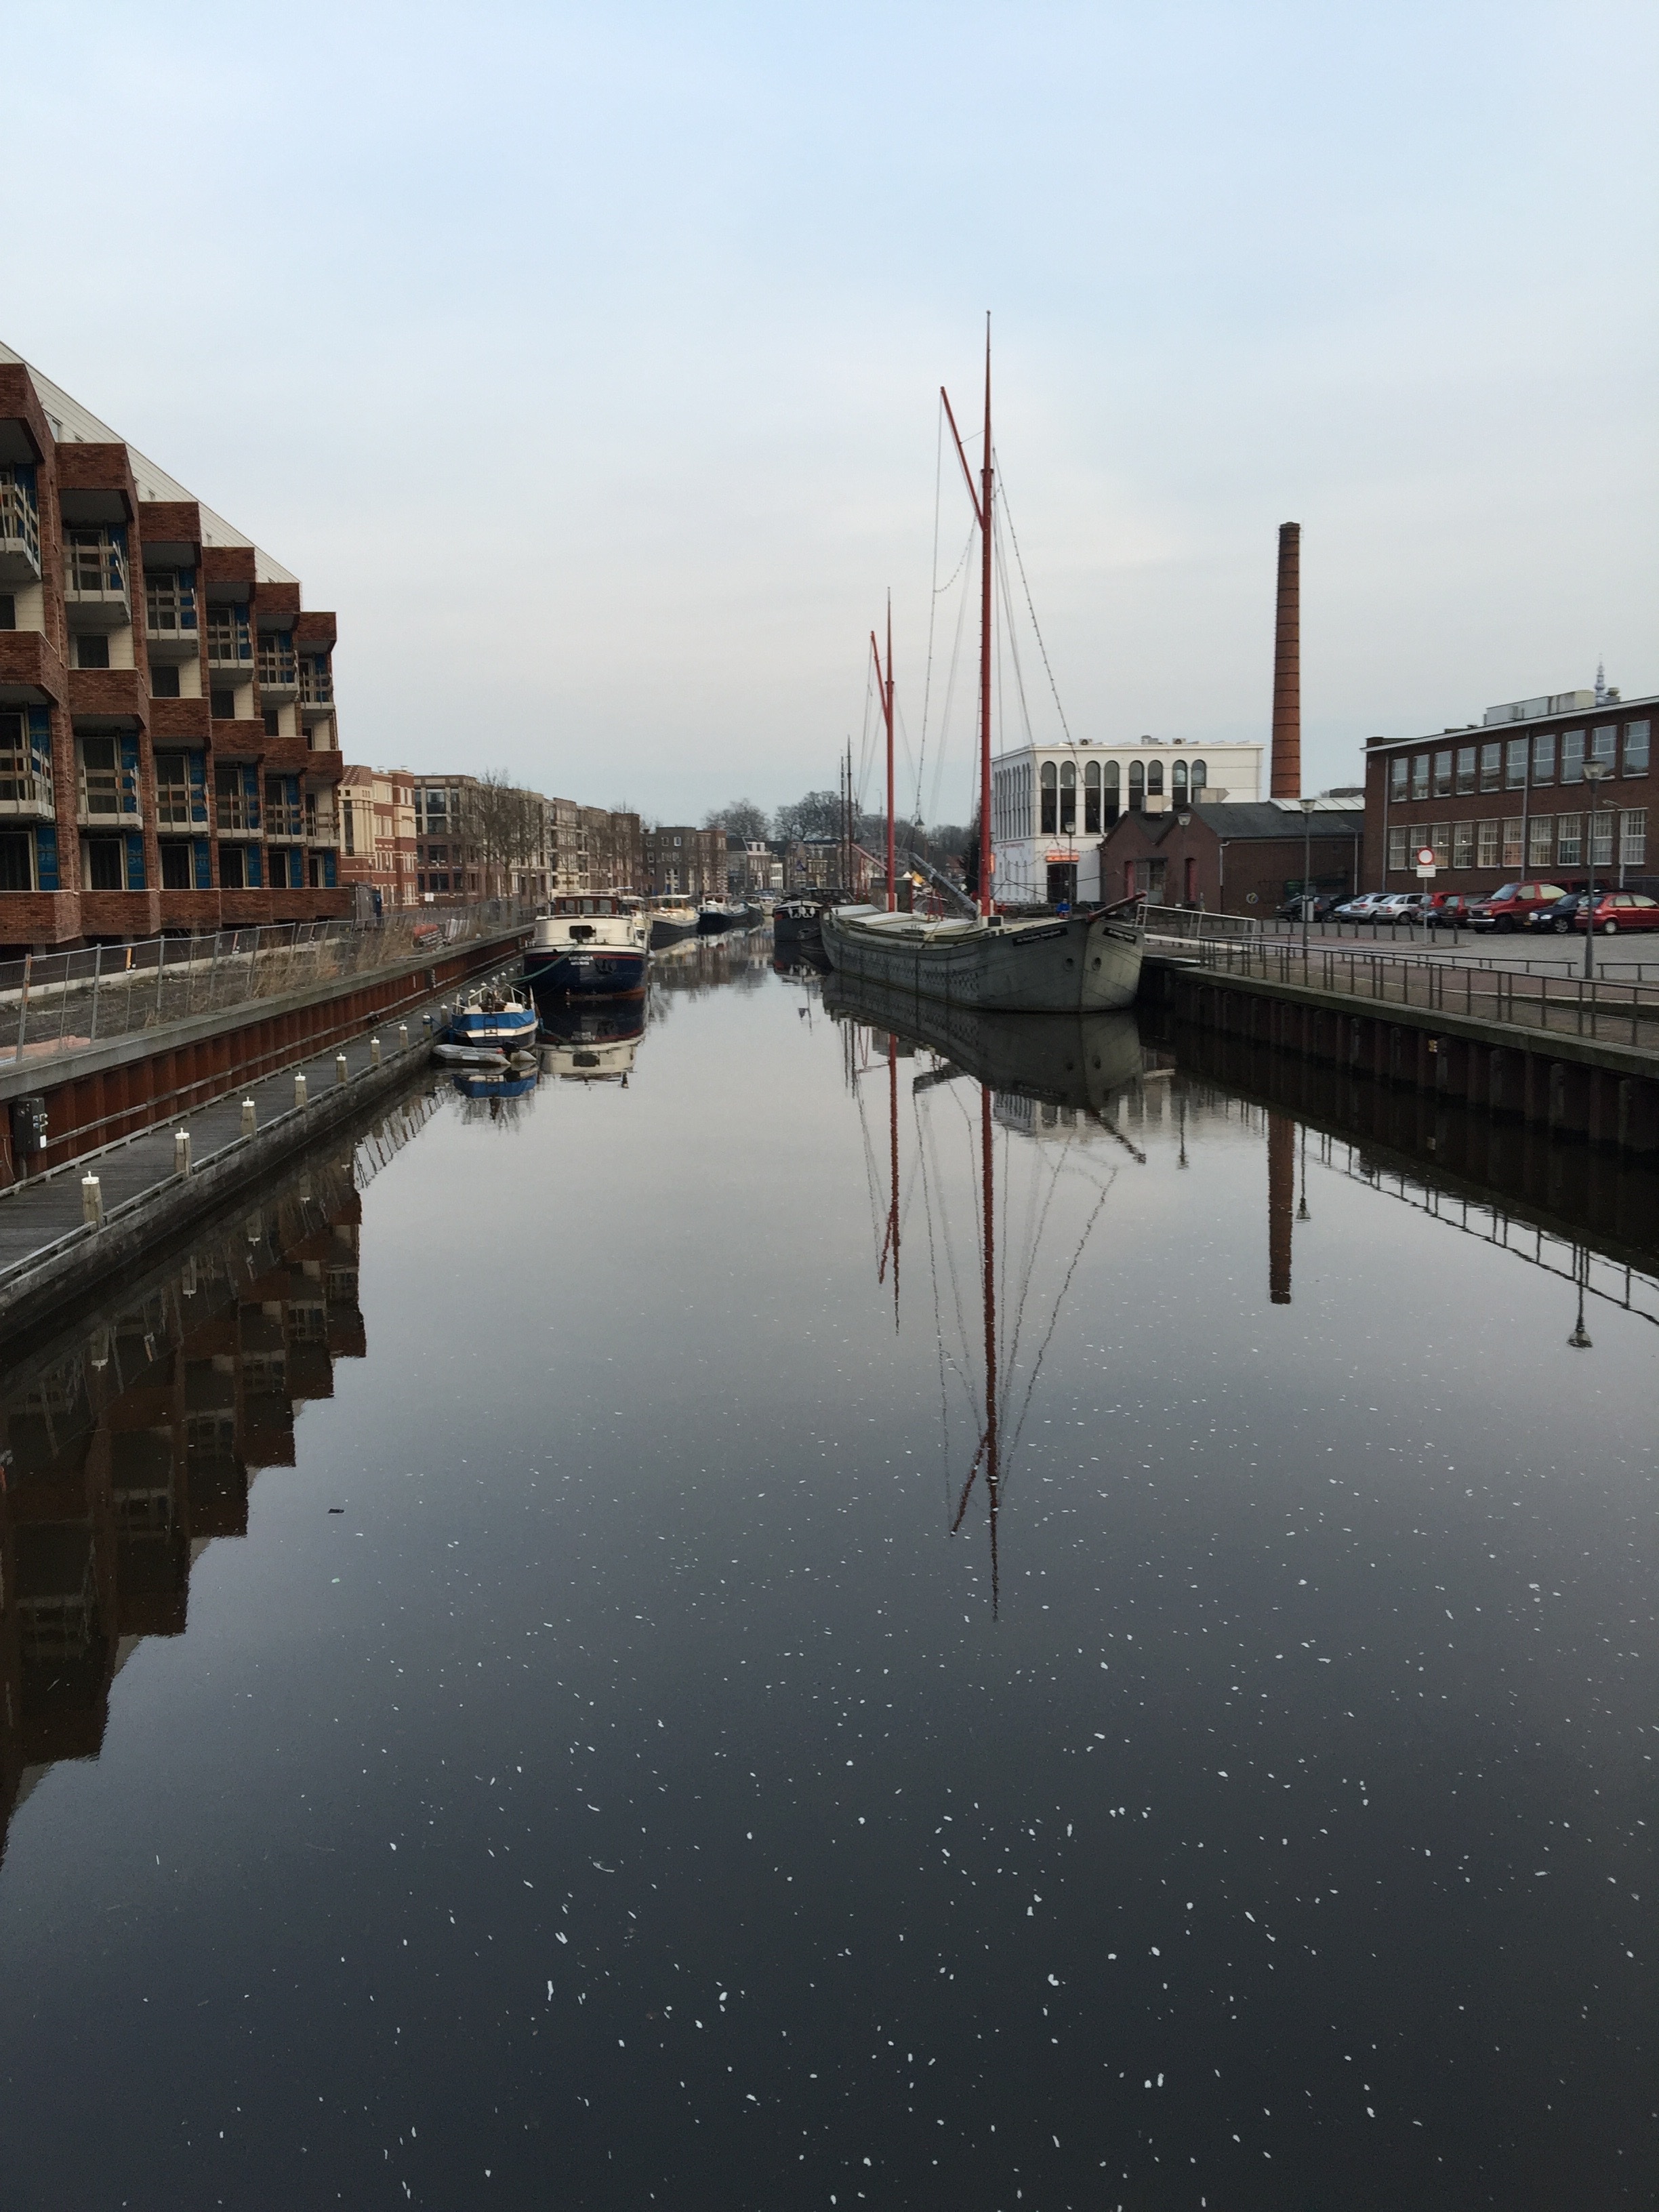
sea, water, dock, bridge, river, cityscape, dusk, evening, reflection, vehicle, harbor, marina, waterway, channel